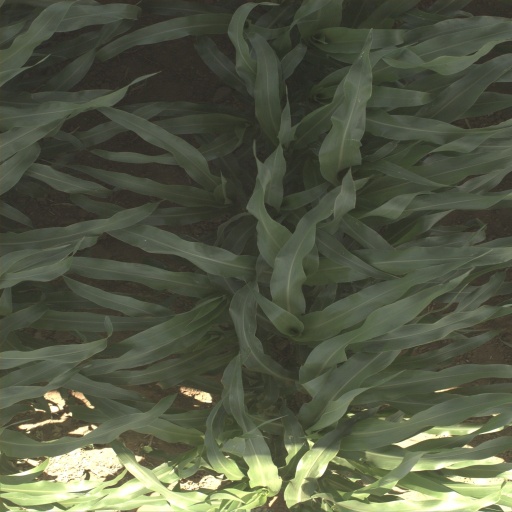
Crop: sorghum